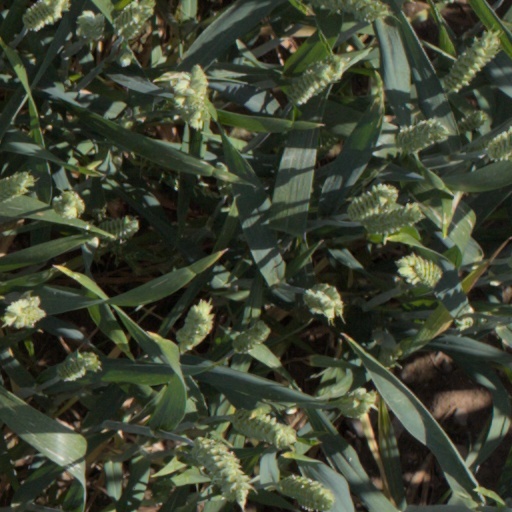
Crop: wheat